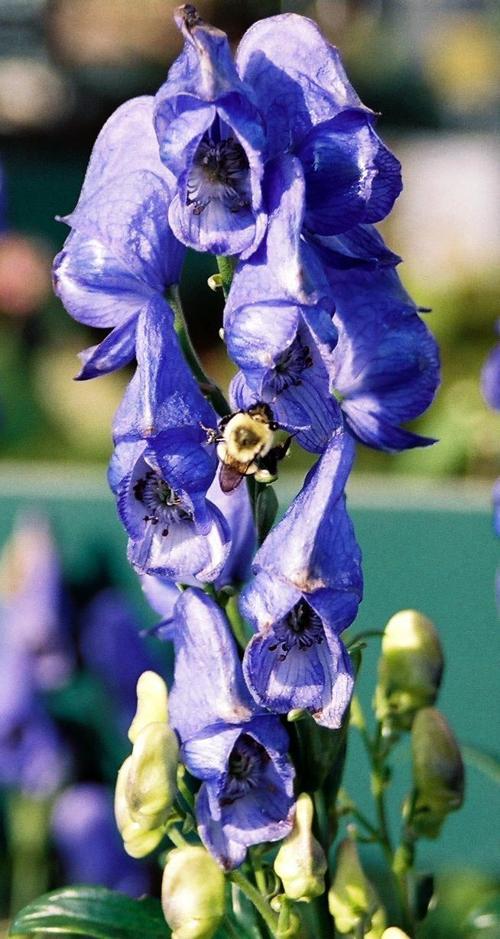
Label: monkshood